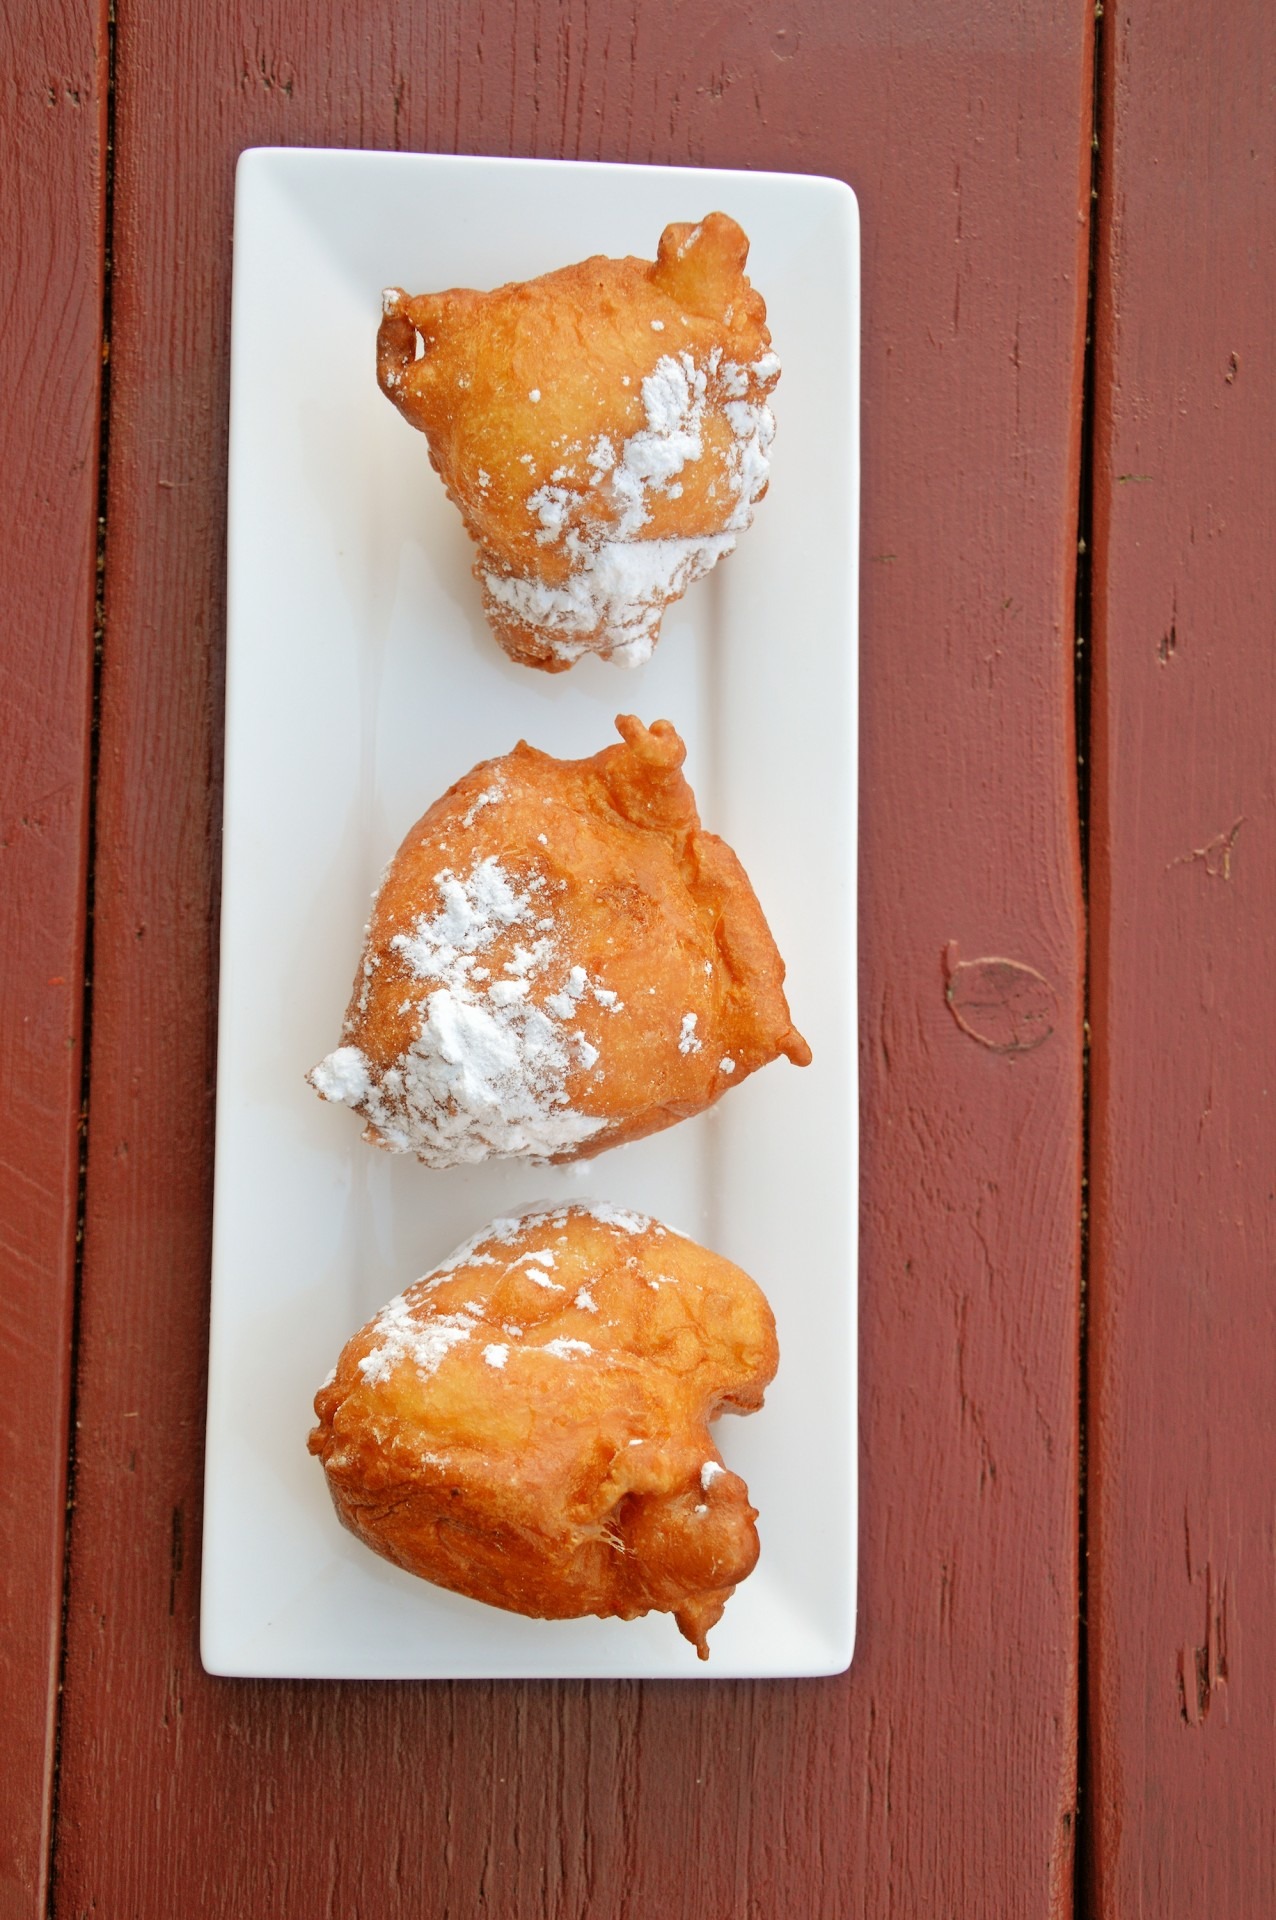
fruit, sweet, meal, food, produce, breakfast, baking, gourmet, christmas, snack, dessert, homemade, pastry, cinnamon, fried, gold, sugar, tasty, tradition, sweetness, baked goods, flavor, fritters, fritter